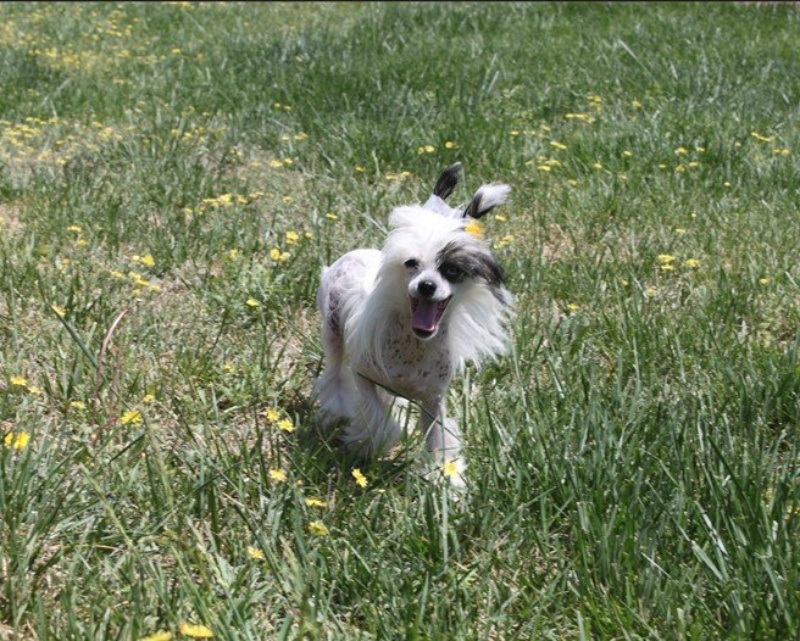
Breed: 234-n000093-Chinese_Crested_Dog